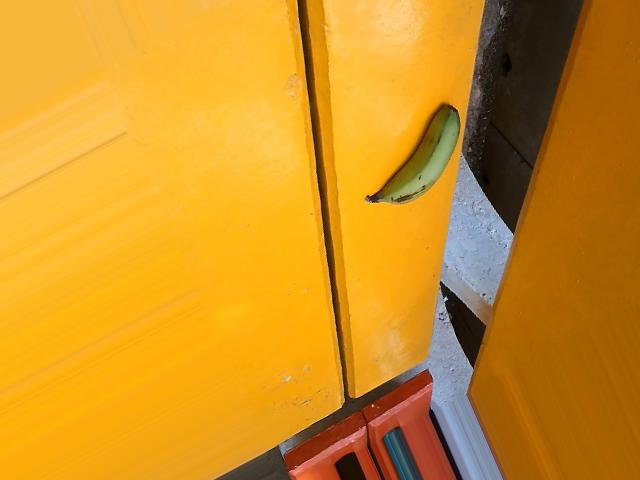
Label: Raw_Banana